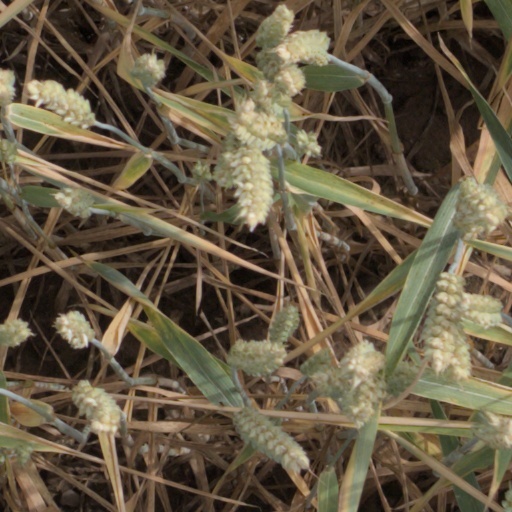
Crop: wheat